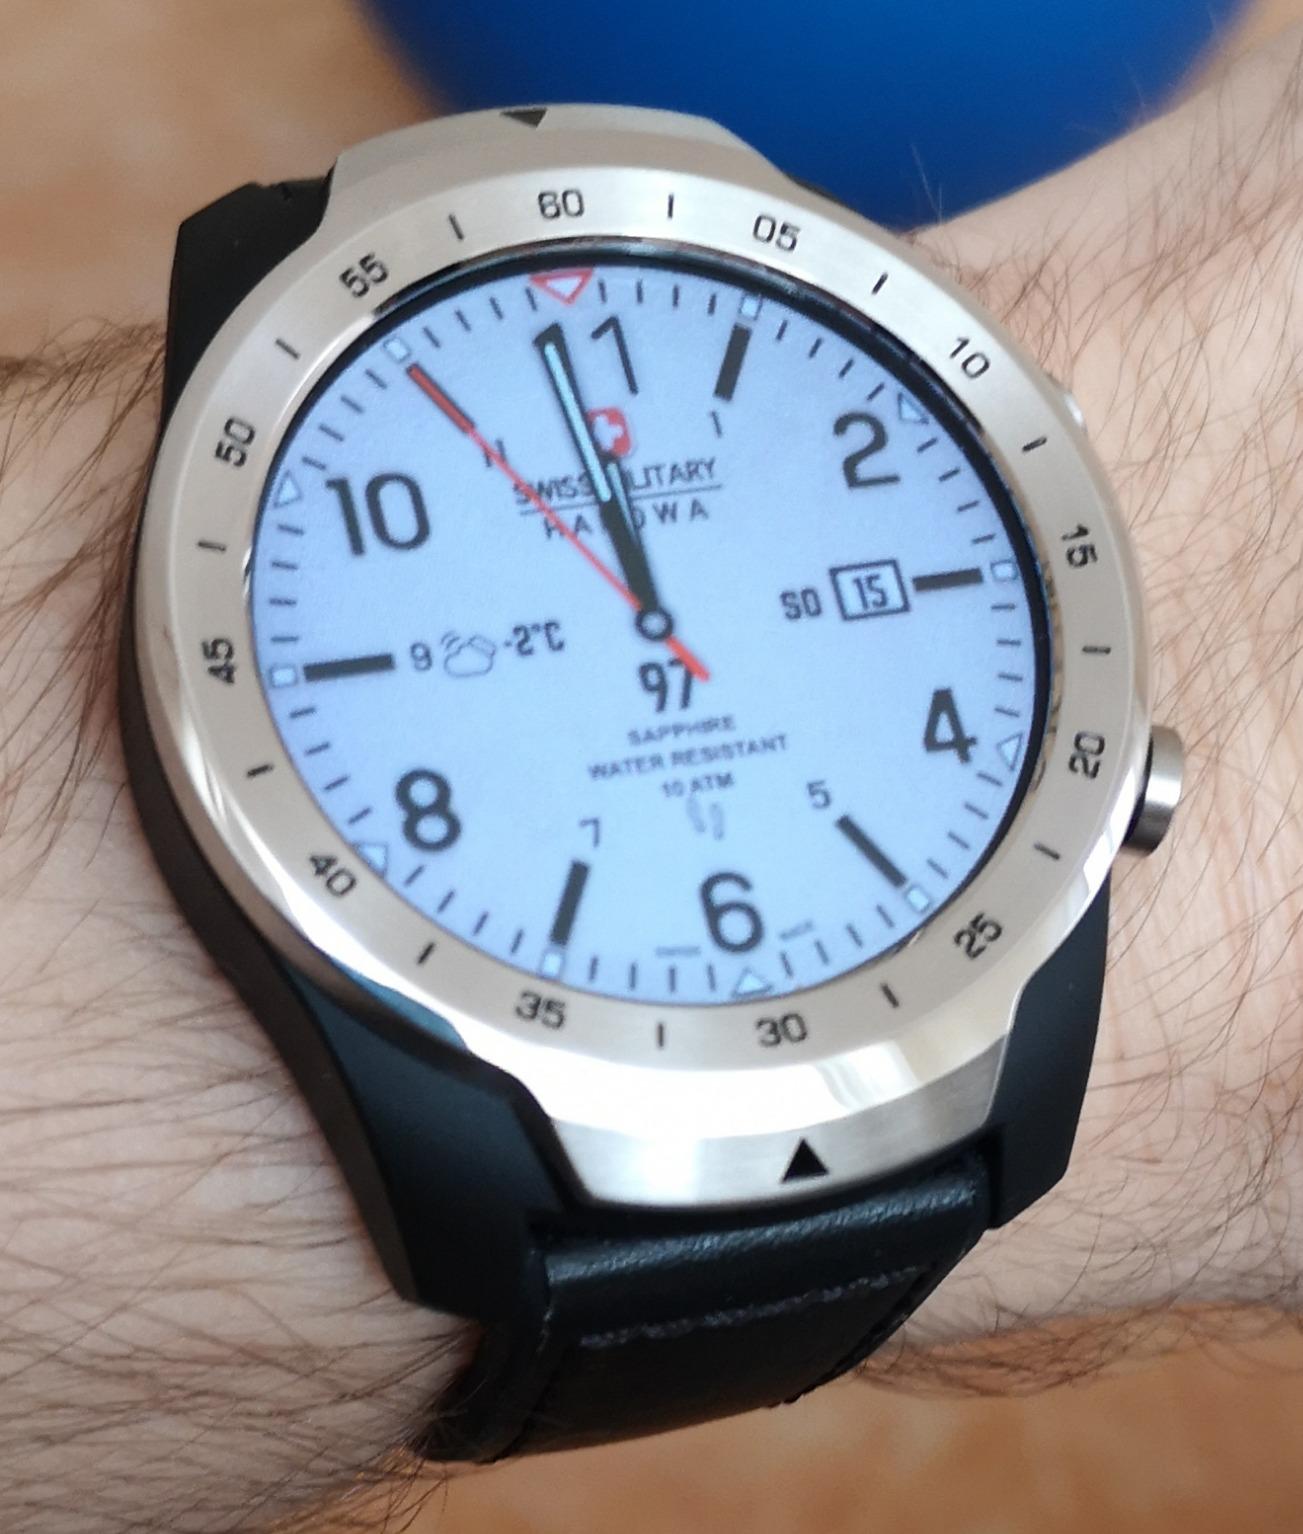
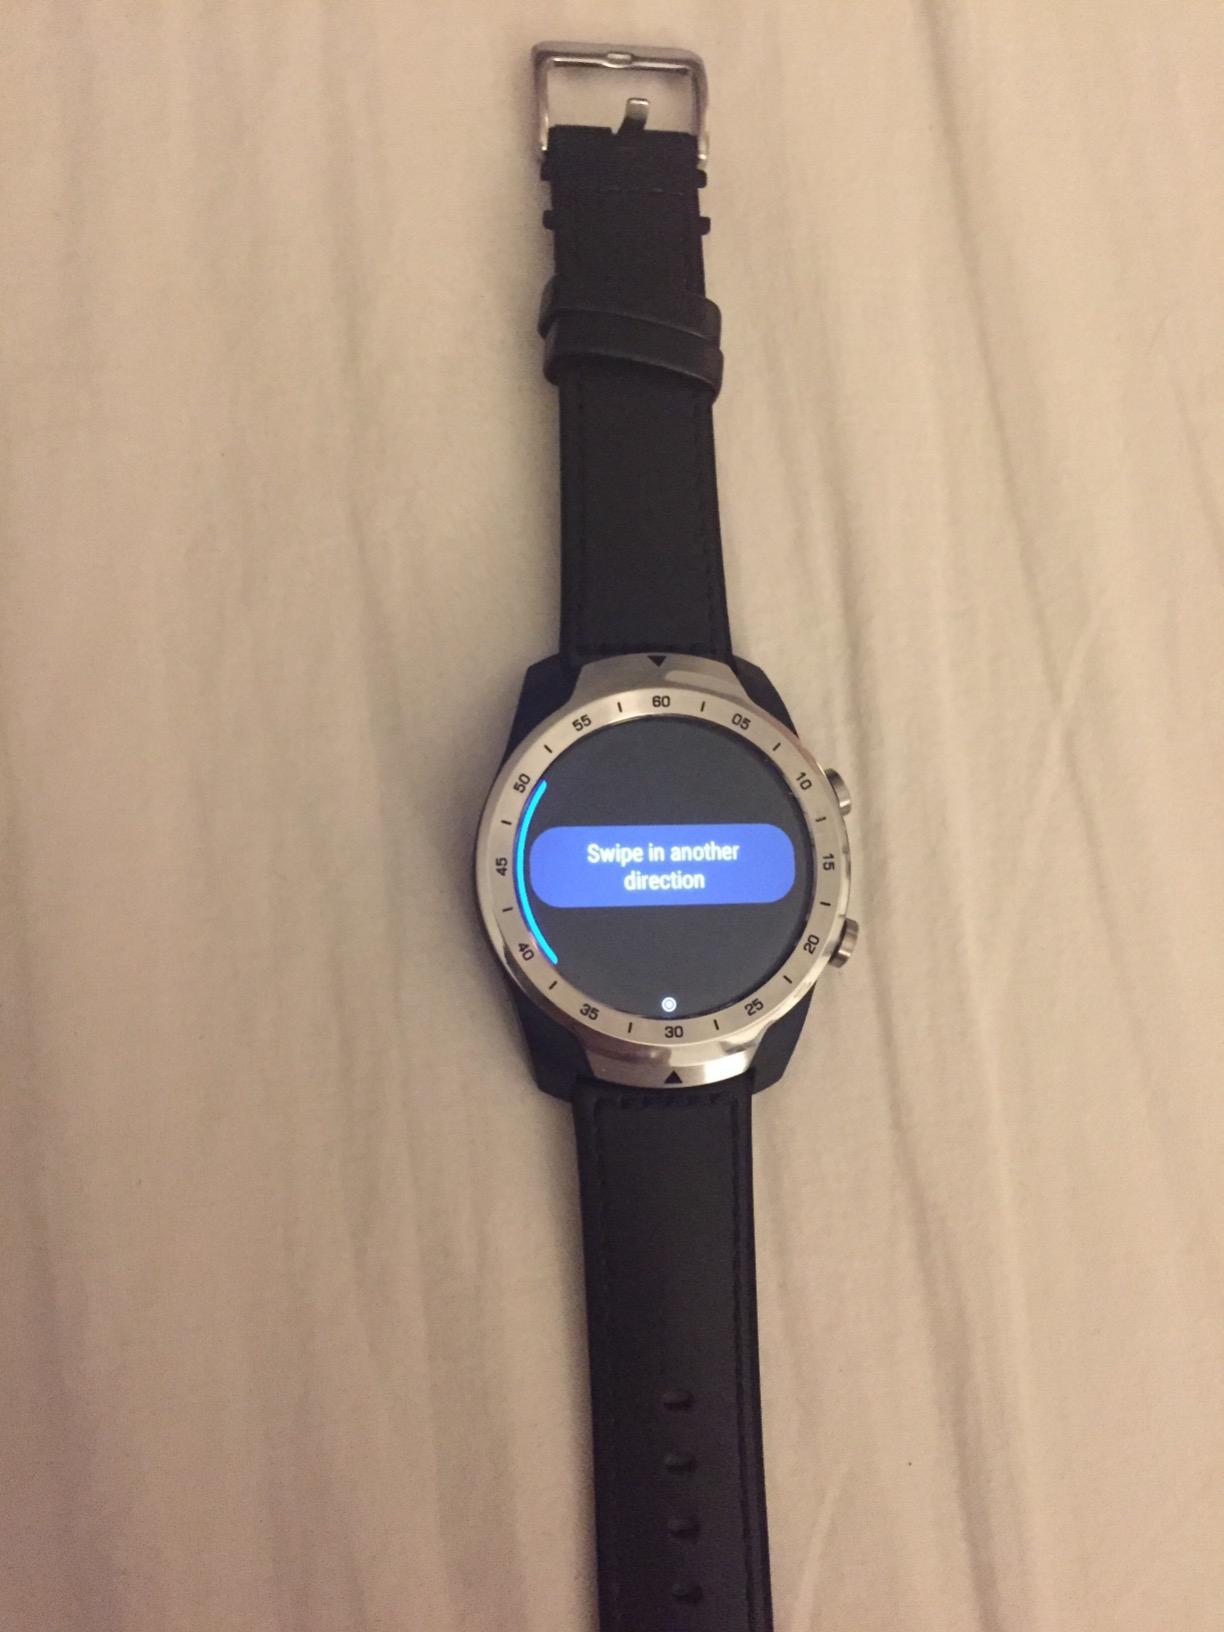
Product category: smartwatch
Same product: yes